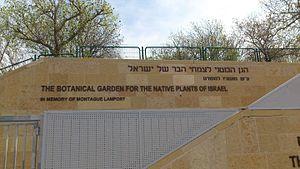
L'université hébraïque de Jérusalem couramment abrégée HUJI — dont la majorité des campus se trouvent à Jérusalem — est l'un des principaux établissements universitaires en Israël.
"Le jardin botanique national d'Israël, en hébreu: הגן הבוטני לצמחי ארץ ישראל ע""ש מונטג'יו למפורט, est un jardin botanique situé sur le campus de l'Université hébraïque de Jérusalem.